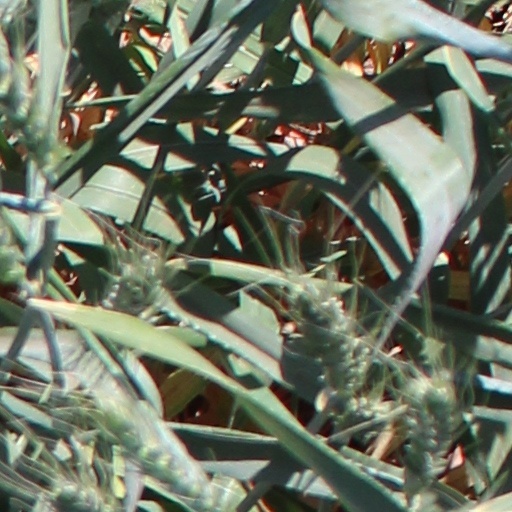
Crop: wheat